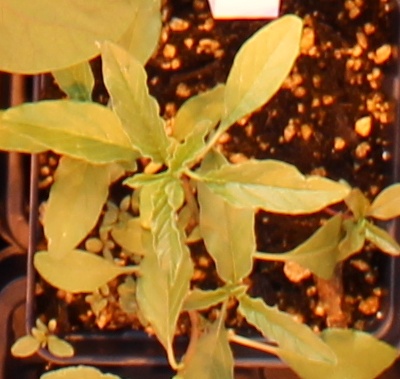
Label: Waterhemp